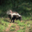
Label: skunk